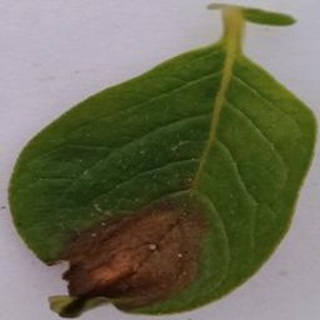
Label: potato_late_blight